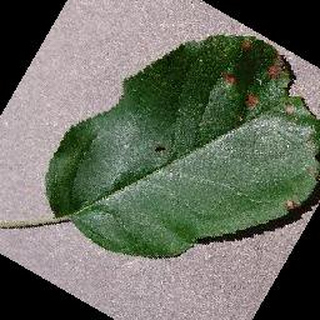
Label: apple_black_rot